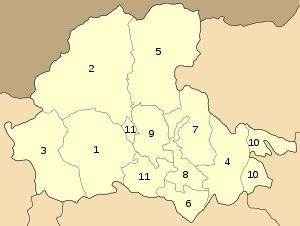
Le district régional de Pella est un district régional de la périphérie de Macédoine-Centrale. Il doit son nom à l’antique cité de Pella qui se situe sur son territoire.